White Cloud Farms Pottery

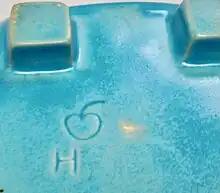
White Cloud Farms Pottery mark: incised apple. Here an "H" is added as a signature of Holland Robert Bacher. (1930s)

The pottery and tile production was one part of the Bacher family's White Cloud Farms business corporation which also produced apples, poultry, and livestock.The pottery was an important manufacturer of decorative American art pottery and tiles, marketed nationally by influential wholesalers, in New York City by art galleries, and locally at the farm's studio.To date, two articles and a website provide most information about the Bacher family and their ceramics venture. The writer of these articles, researcher and collector Stephen Visakay, was answering the 1988 challenge of pottery marks expert Lois Lehner to find information on White Cloud Farms pottery: "I would give a great deal to have the whole story. Information was very scarce."